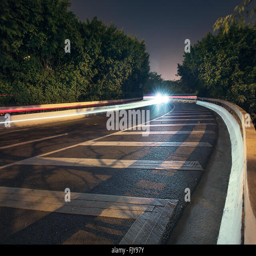
city road in the night